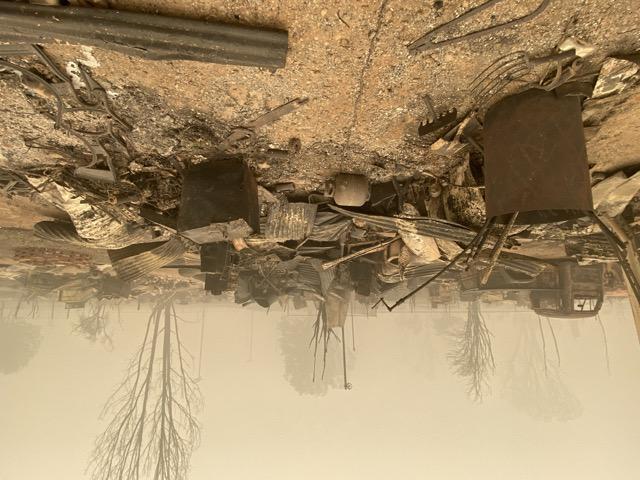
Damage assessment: destroyed